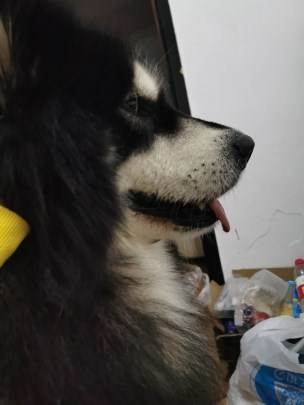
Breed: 1324-n000004-malamute